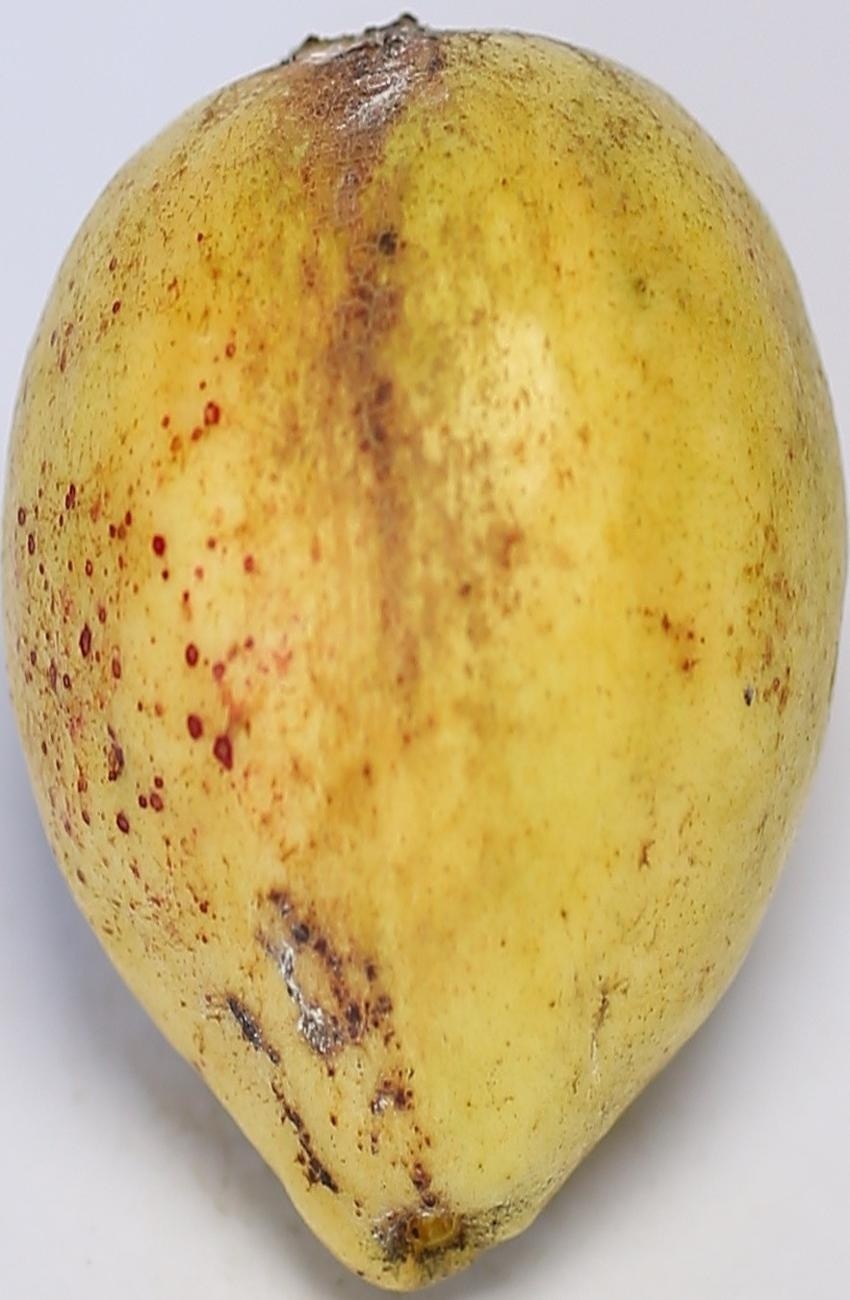
Maturity: ripe
Variety: riyali